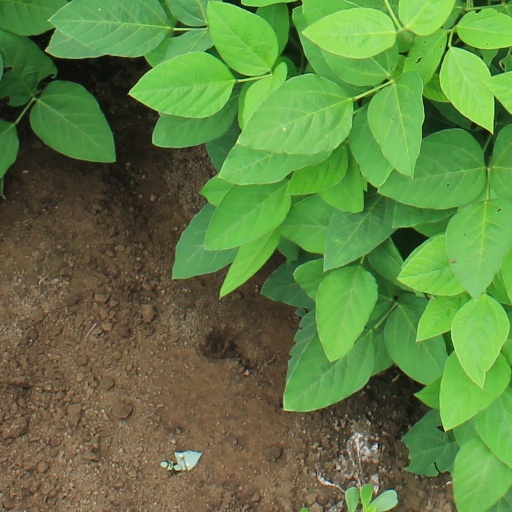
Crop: soybean